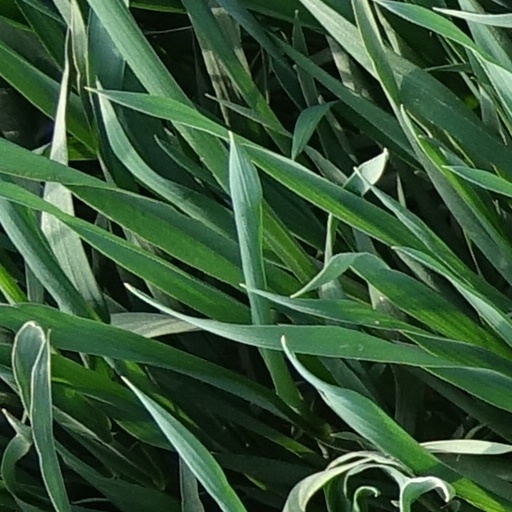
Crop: wheat